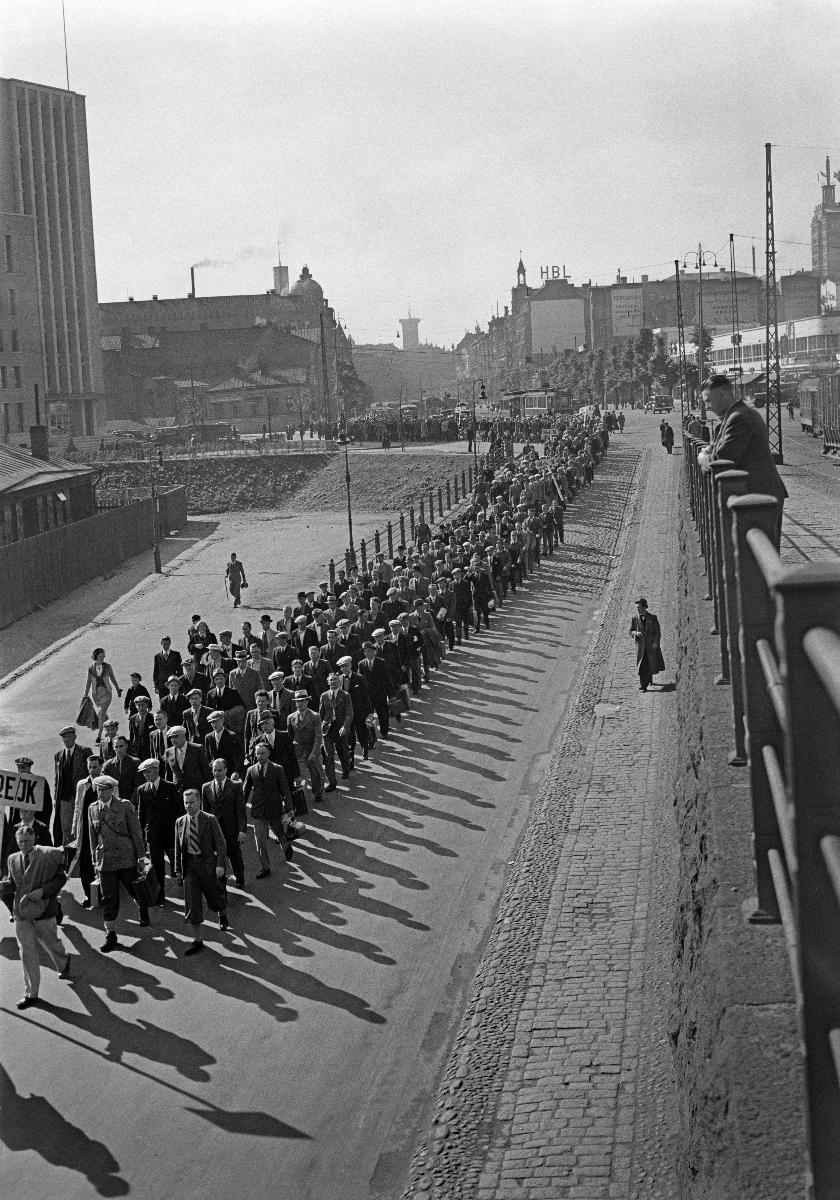
Reserviläisiä Kankaanpäähän
Reservister till Kankaanpää; Reservists to Kankaanpää
sisällön kuvaus: Reserviläiset kokoontuvat lähteäkseen harjoitusleirille Kankaanpäähän Helsingissä 6.7.1938. content description: Reservists gather in order to leave for training camp in Kankaanpää in Helsinki 6.7.1938. innehållsbeskrivning: Reservister samlas för att åka på repetitionsläger till Kankaanpää i Helsingfors 6.7.1938.
Kuvaaja: Sundström, Hugo, kuvaaja
Vuosi: 1938
Paikka: Suomi, Uusimaa, Helsinki
Aiheet: HBL; puolustus (keskinäinen toiminta); reserviläiset; miehet; jonot; kyltit; defence; reservists; men; queues; rows; signs; försvar; reservister; män; köer; rader; skyltar